Fflorens Roch

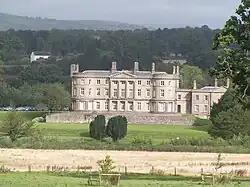
Llanarth Court, Monmouthshire

She married Walter Roch (1880–1965), the MP for Pembrokeshire on 20 April 1911. At that year's annual general meeting of the Liberal Social Council in Newport, she was presented with a bookcase containing a "valuable collection of Welsh literature" as a wedding gift.